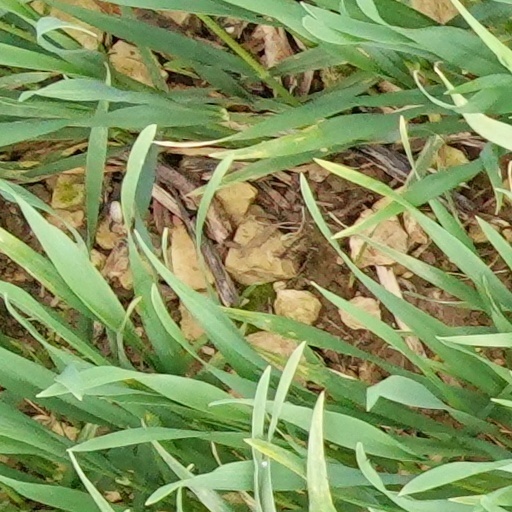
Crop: wheat